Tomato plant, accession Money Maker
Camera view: tilt-top (135 deg); turntable rotation: 300 degrees
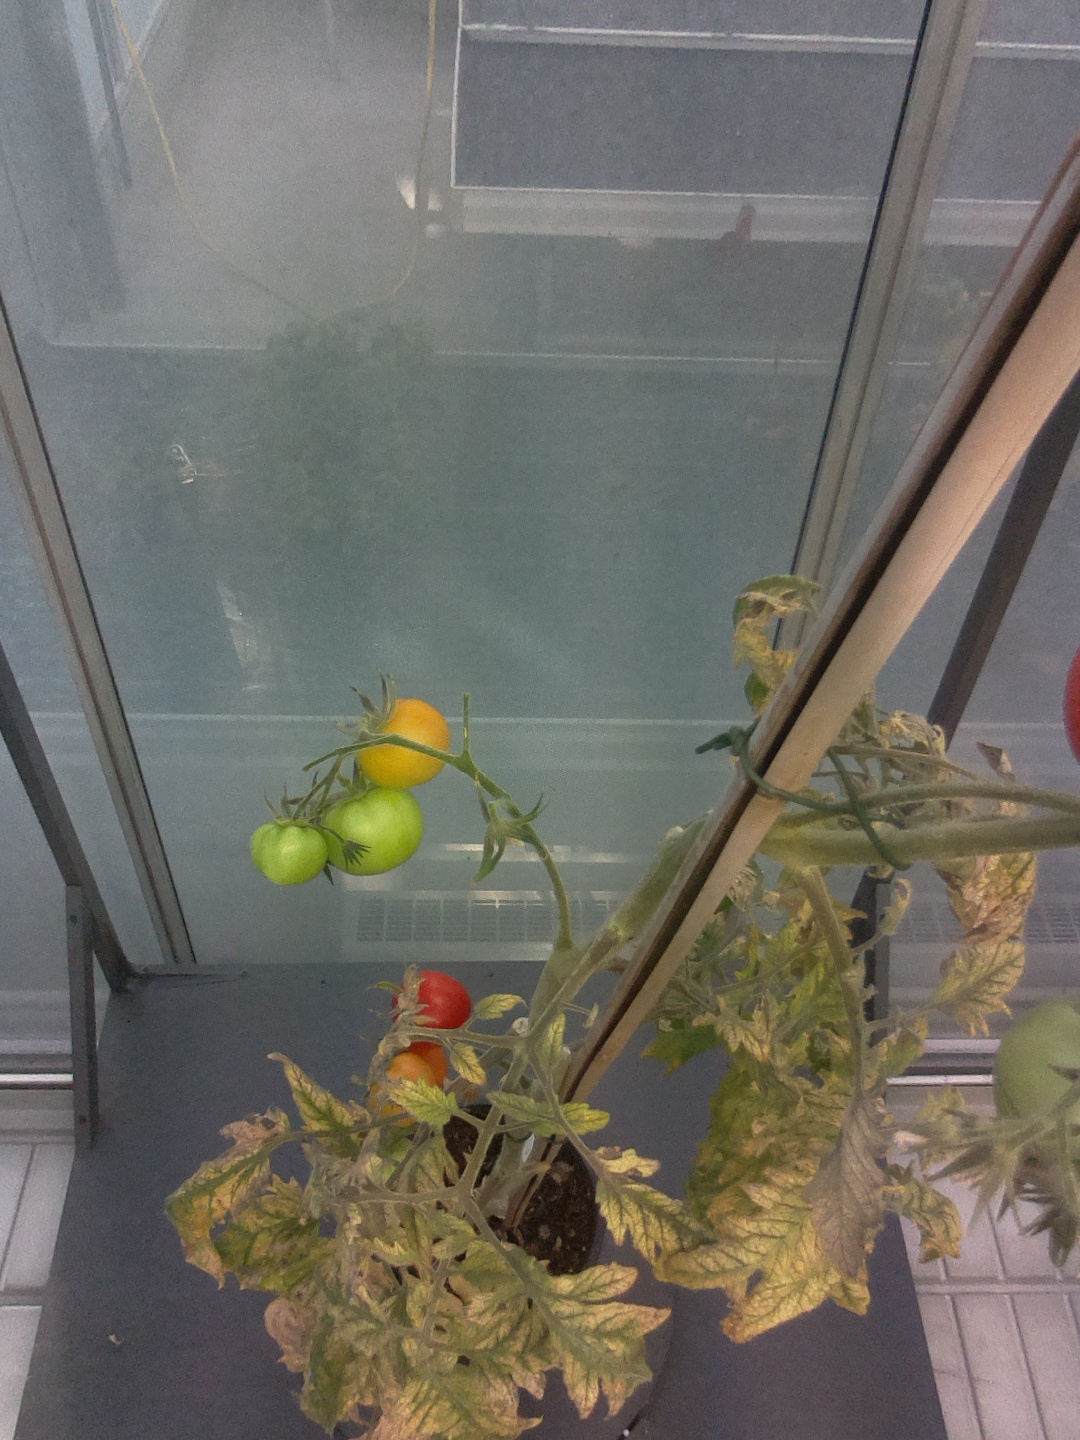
BBCH growth stage 85: 50%-60% of fruits show typical fully ripe color